Olin B. Lewis

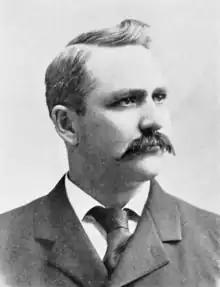

Lewis was born on March 12, 1861, in Weyauwega, Wisconsin. In 1879, he graduated from Omro High School in Omro, Wisconsin. He graduated from the University of Wisconsin–Madison in 1884 and the University of Wisconsin Law School in 1889. In 1885, he married Della Barnett. They had three children. Lewis was a member of the Methodist Episcopal Church.